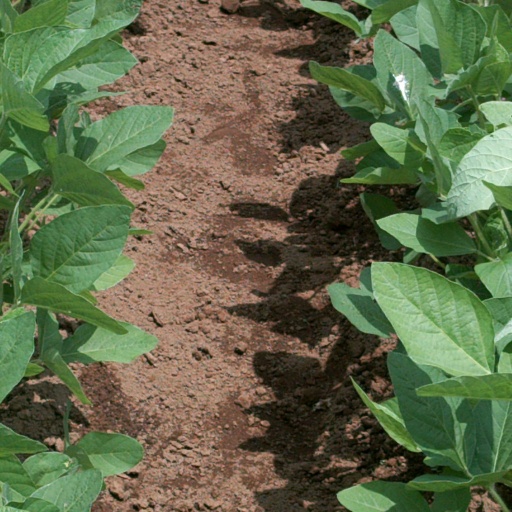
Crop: soybean